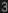
Number: 3